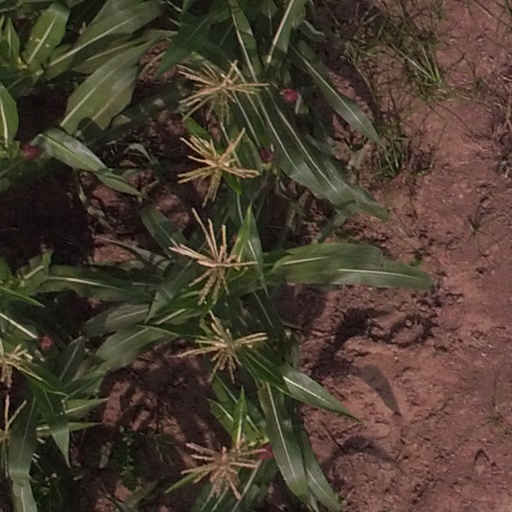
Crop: maize; corn